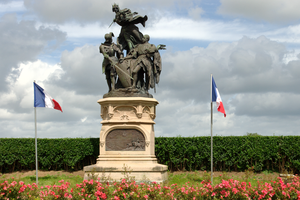
Monument commémoratif de la bataille de Formigny du 15 Avril 1450. Monument élevé par souscription en 1903.
Le monument commémoratif de la bataille de Formigny est situé à Formigny, département du Calvados, en France. Il est l'œuvre du sculpteur français Arthur Le Duc.
Formigny est une ancienne commune française, située dans le département du Calvados en Normandie, peuplée de 251 habitants. Depuis le 1ᵉʳ janvier 2017, elle fait partie de la commune de Formigny La Bataille.
Formigny La Bataille est une commune française située dans le département du Calvados en région Normandie, peuplée de 731 habitants.